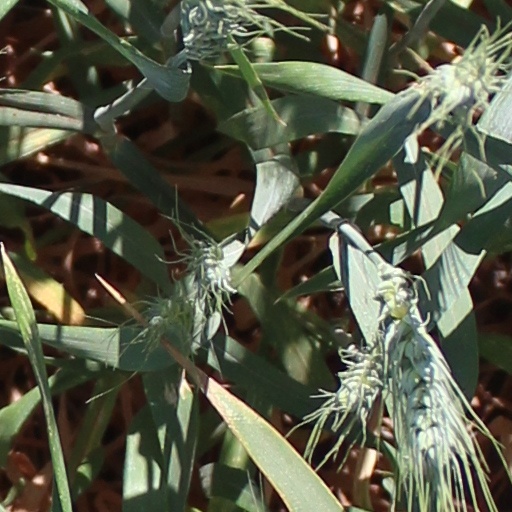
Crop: wheat